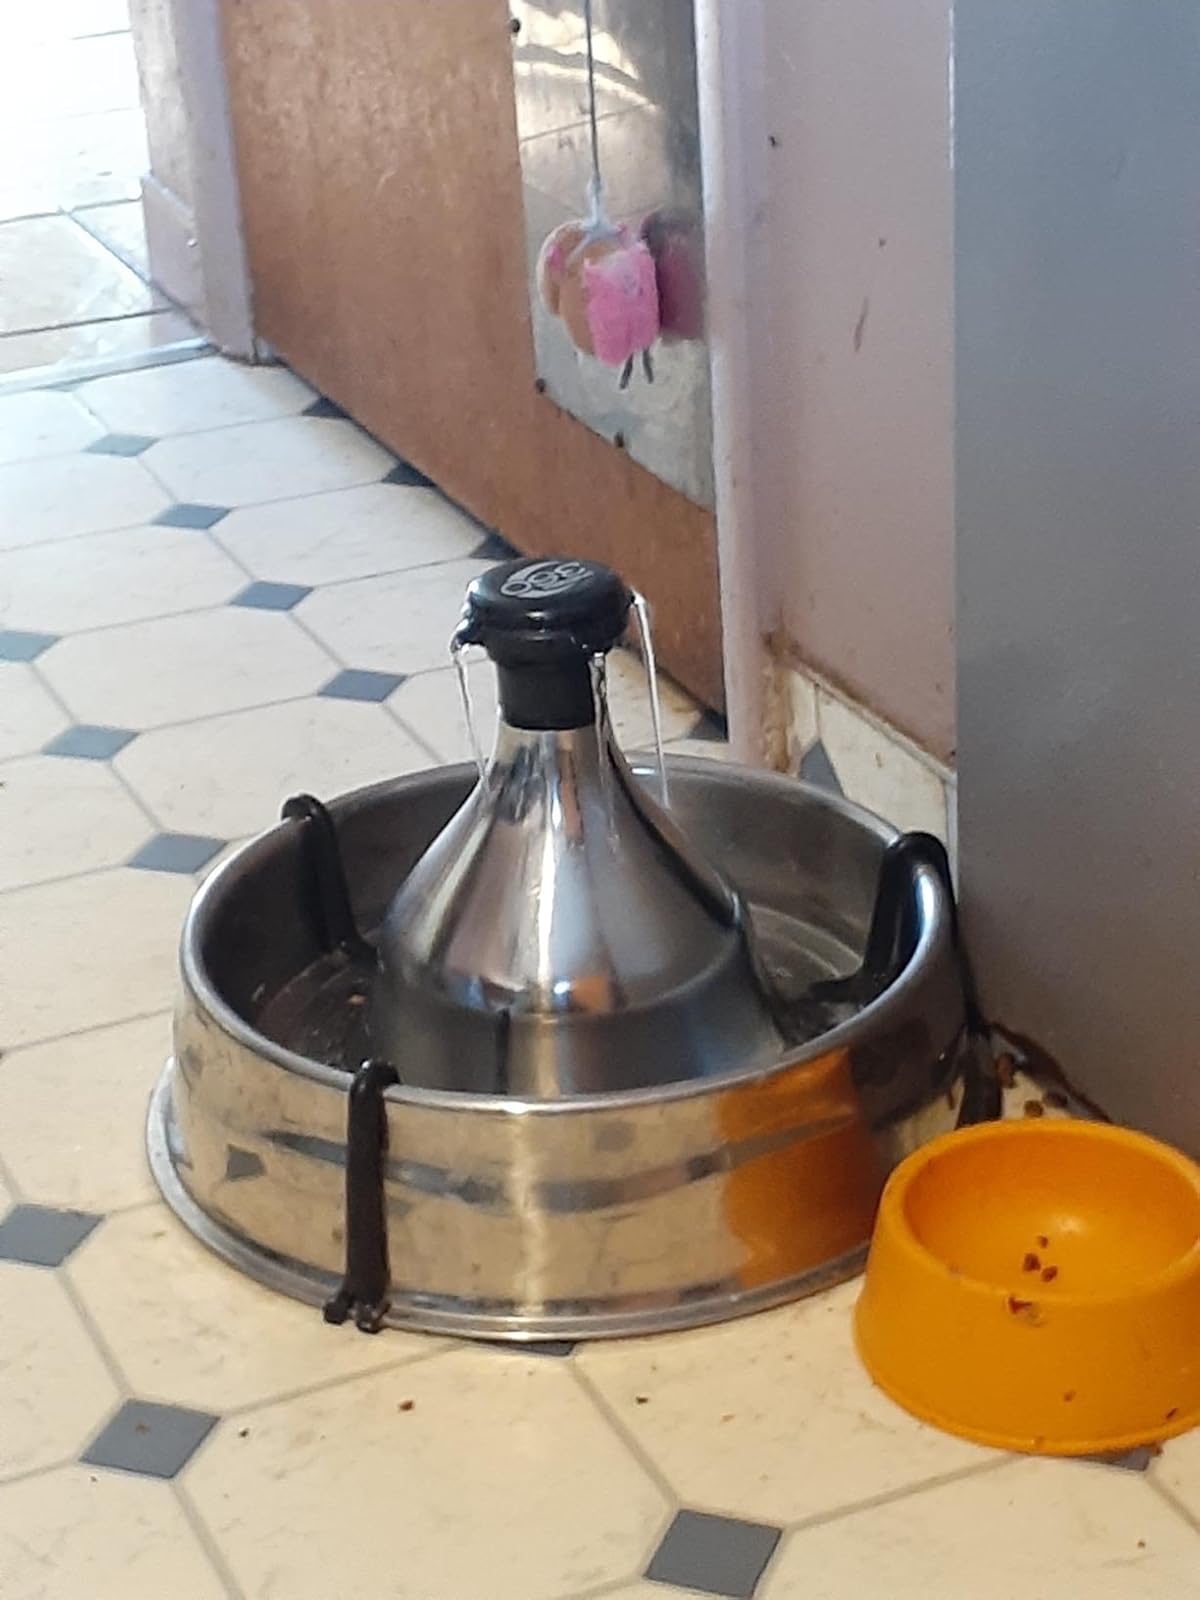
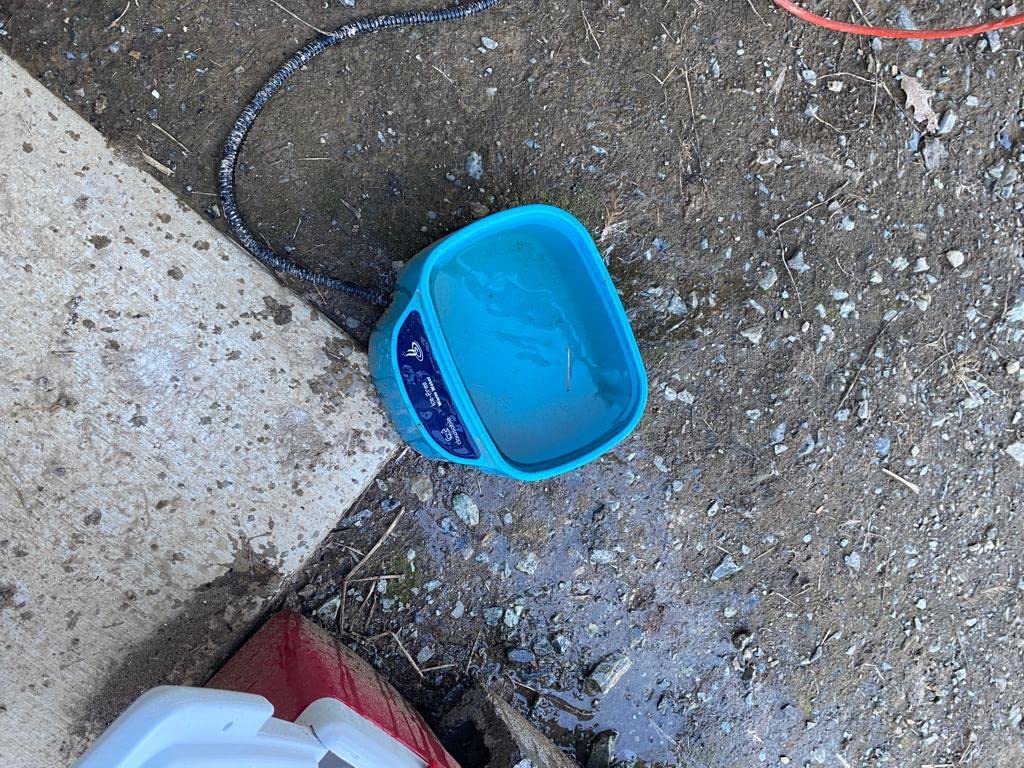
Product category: items_bowl
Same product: no